SGLT2 inhibitor

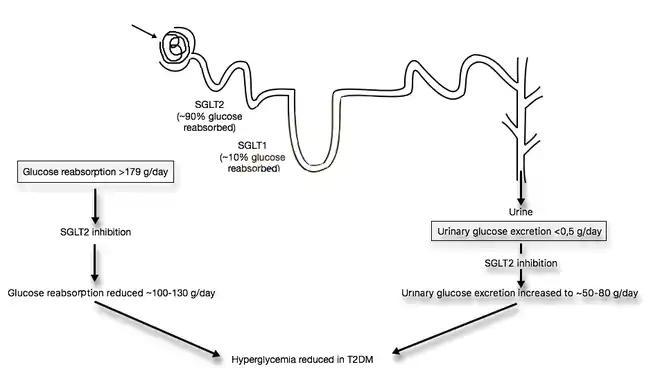
Reabsorption of glucose in the nephron

The mechanism of action on a cellular level is not well understood. However, it has been shown that binding of different sugars to the glucose site affects the orientation of the aglycone in the access vestibule. So when the aglycone binds, it affects the entire inhibitor. Together, these mechanisms lead to a synergistic interaction. Therefore, variations in the structure of both the sugar and the aglycone are crucial for the pharmacophore of SGLT inhibitors.